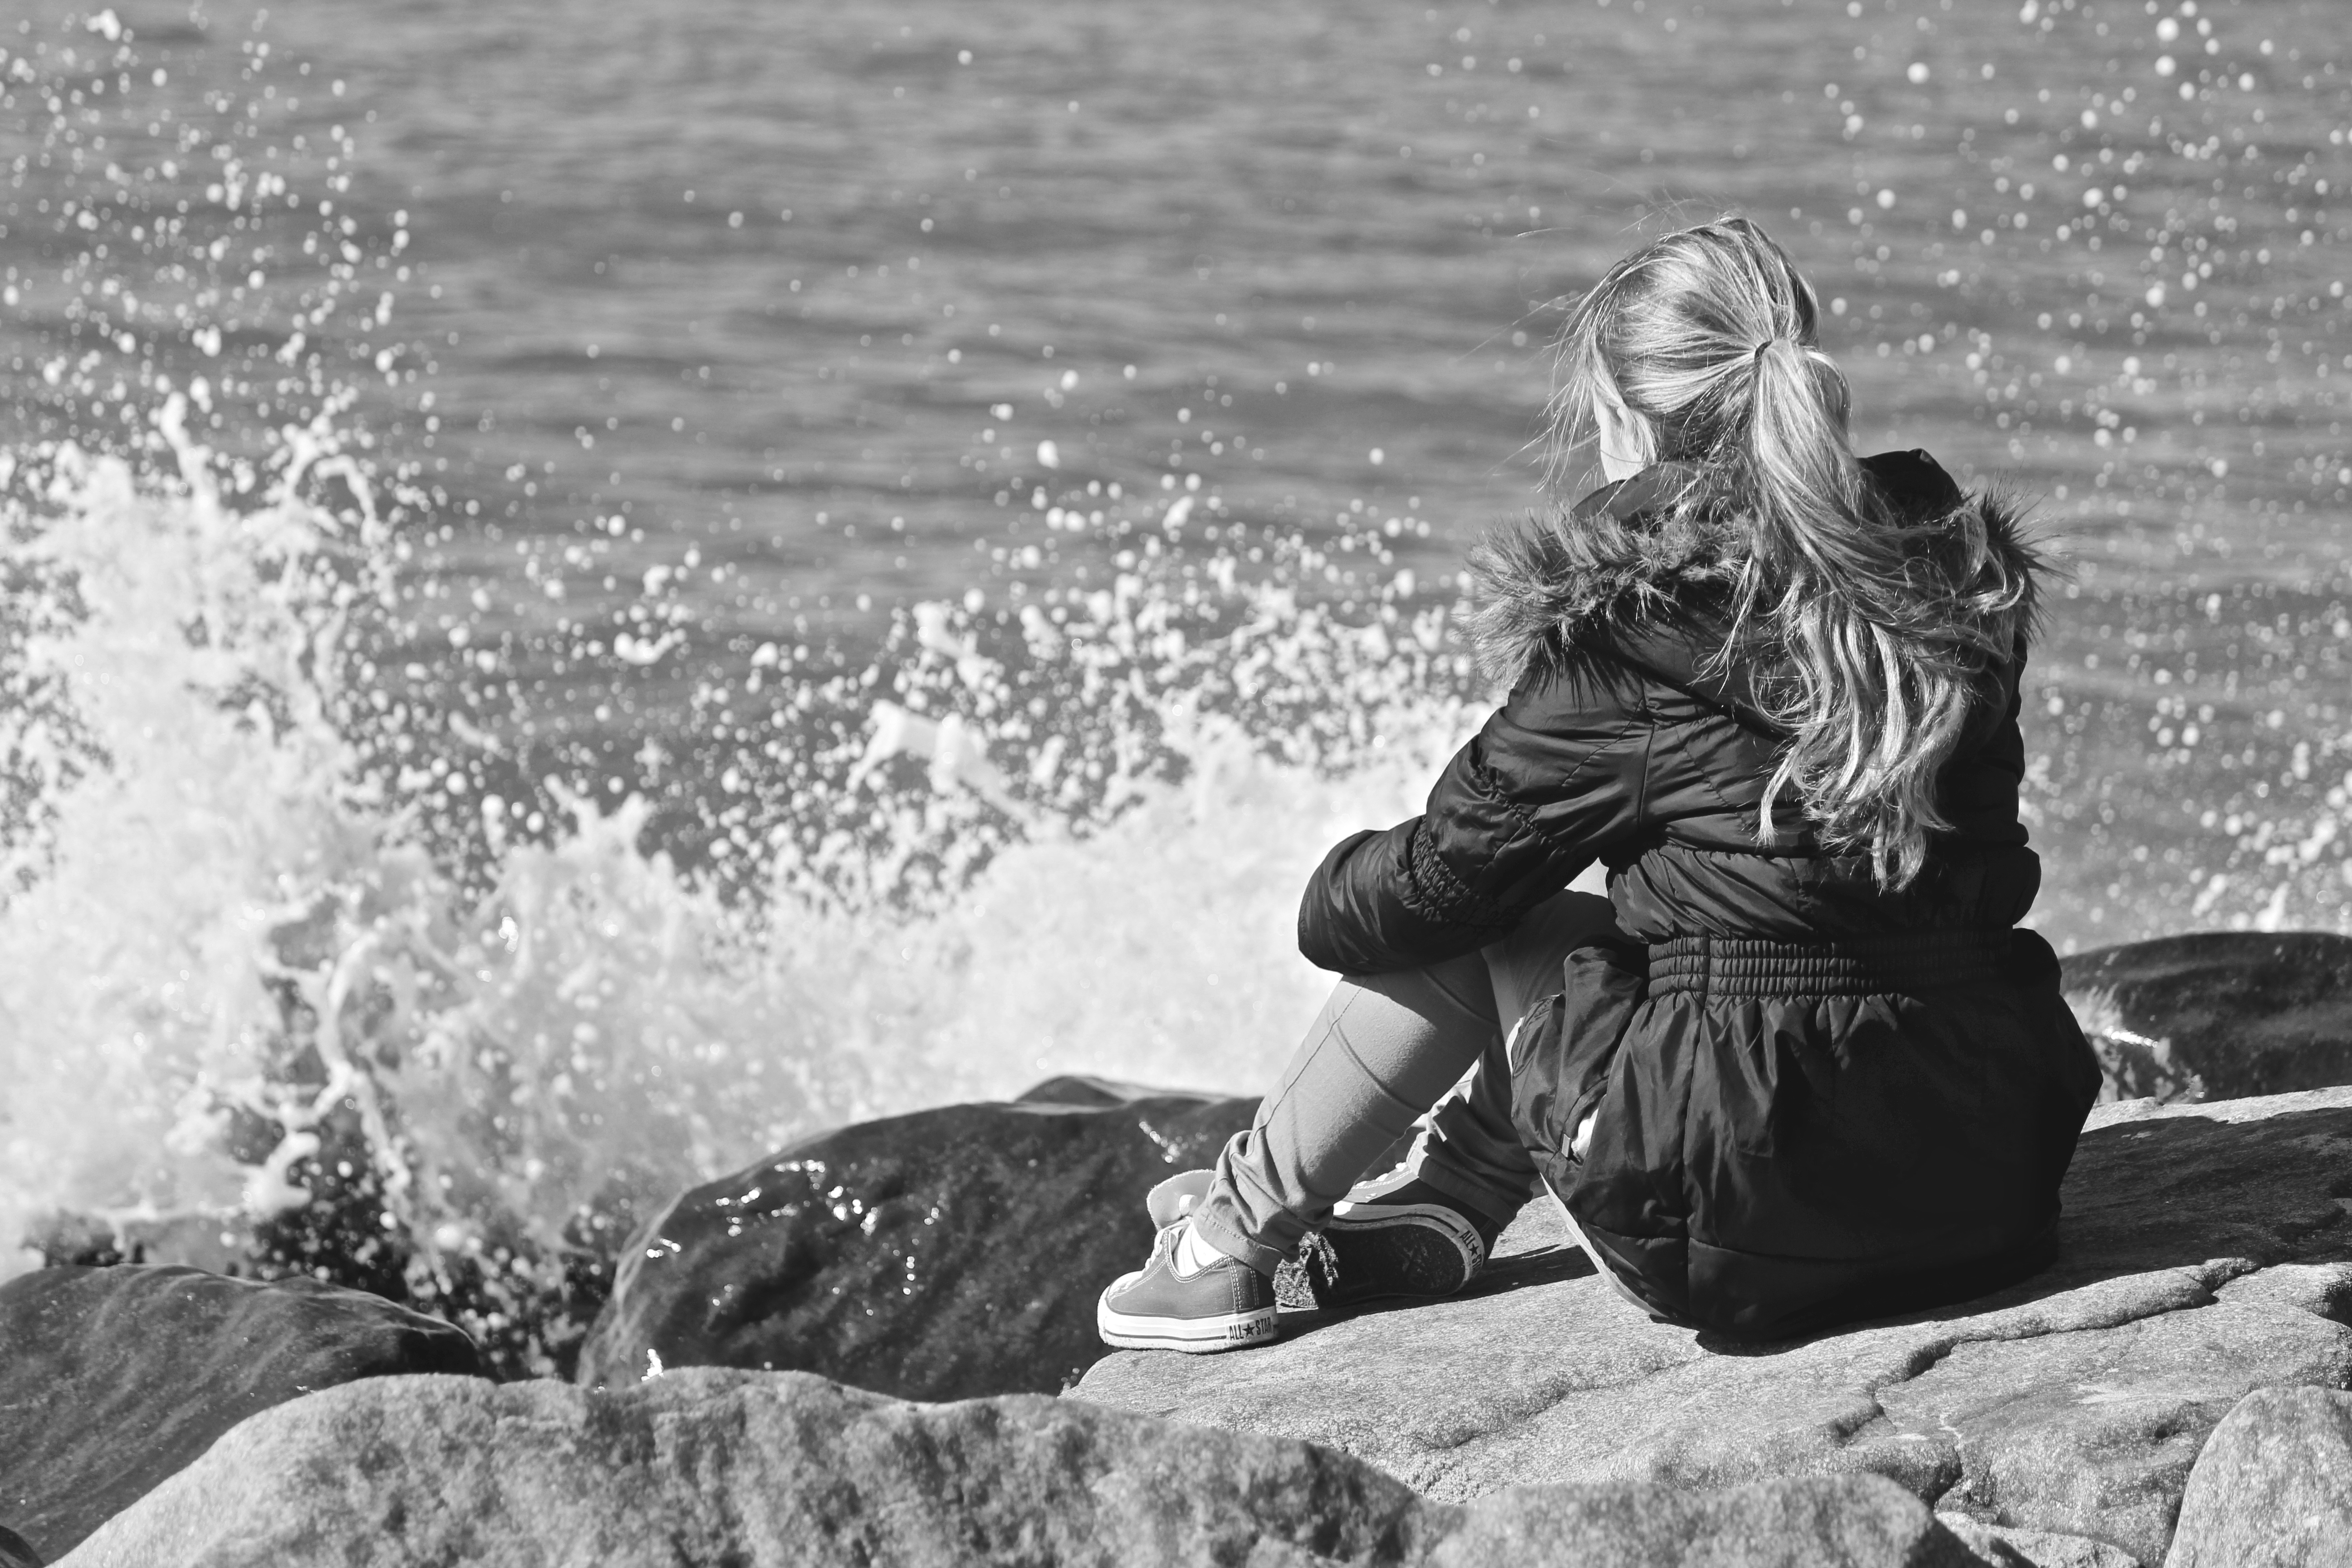
sea, water, rock, person, black and white, girl, photography, wave, sitting, rest, black, monochrome, black white, photograph, enjoy, monochrome photography, human positions